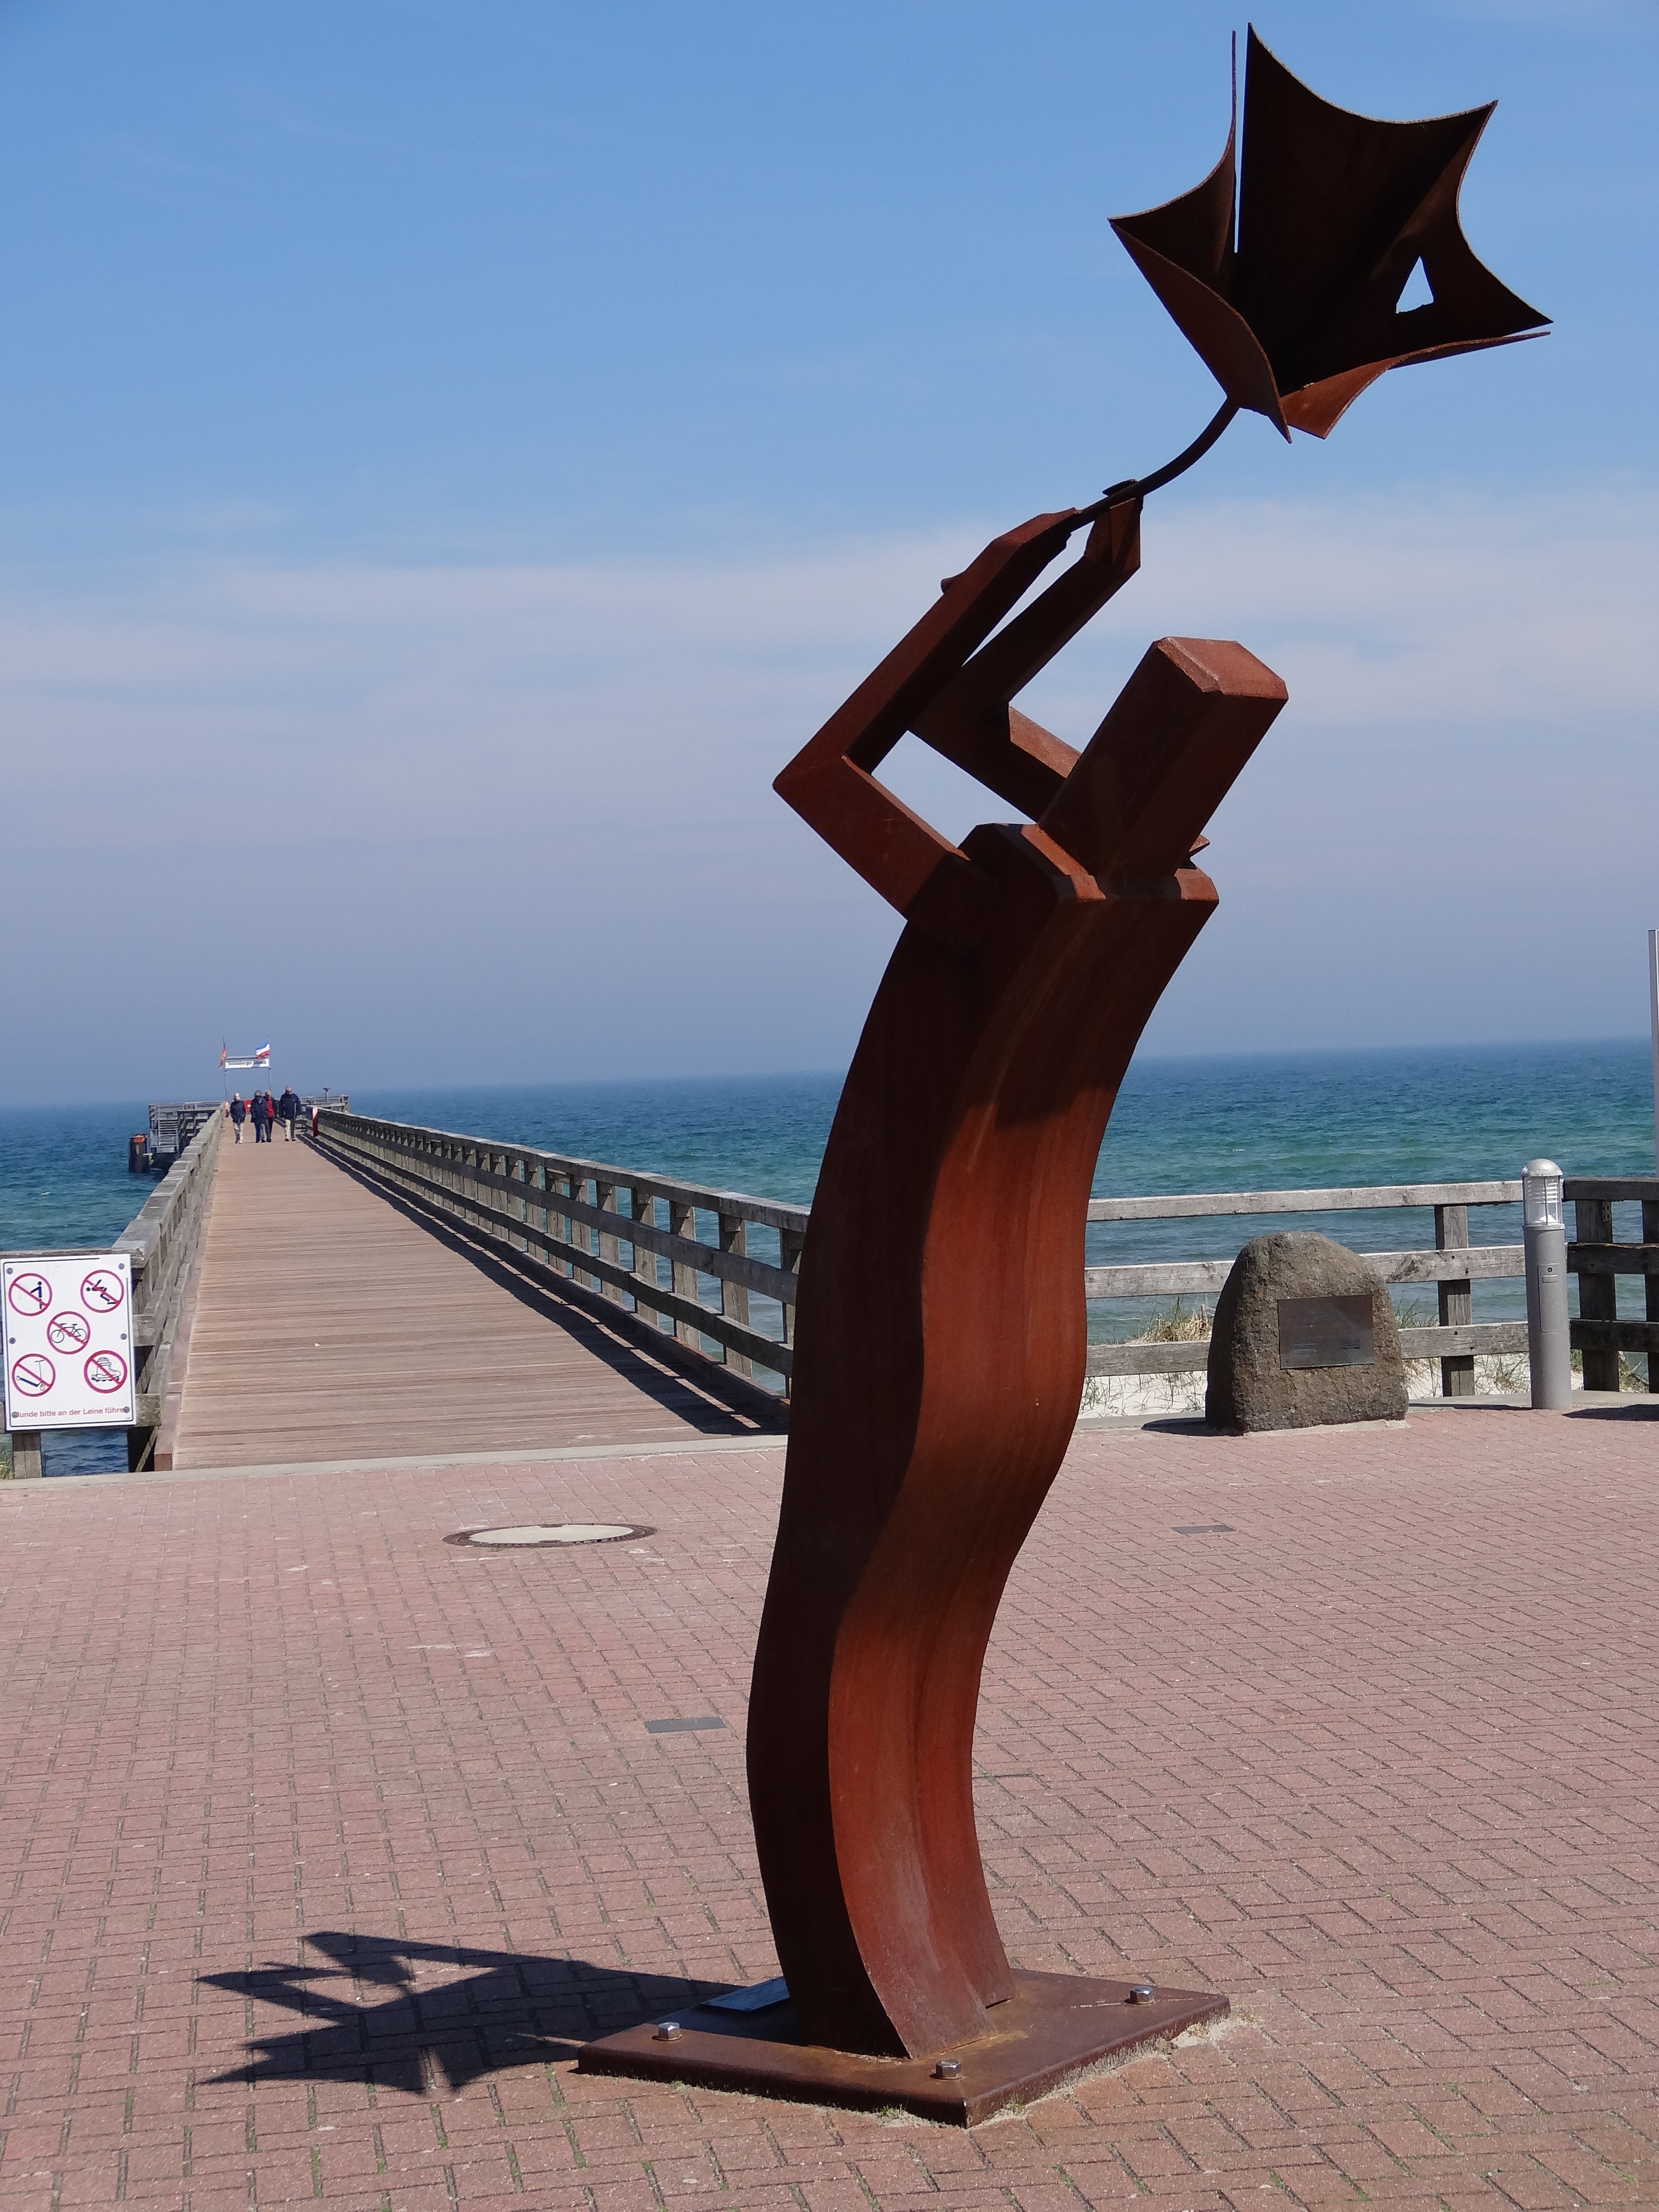
beach, sea, water, sand, boardwalk, wood, rain, wind, walkway, monument, summer, vacation, statue, umbrella, metal, holiday, blue, sculpture, art, figure, resort, stormy, forward, artistically, sch nberger beach